Andra (novel)

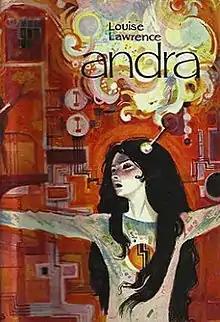
First edition

Andra is a 1971 science fiction novel, the first novel by English writer Louise Lawrence.